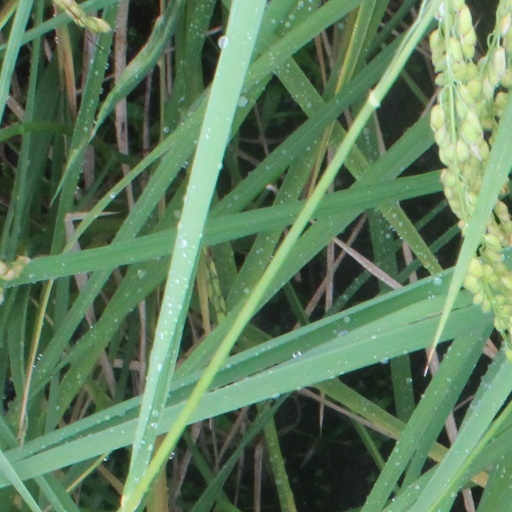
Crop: rice